Grand Theft Auto IV

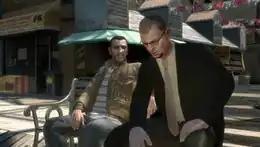
The player character sitting next to the main antagonist, at a bench on the side of the road.

Industry analysts found "Grand Theft Auto IV"s marketing much more subtle than Microsoft's marketing of "Halo 3" (2007), identifying Rockstar's interest in controlling the output at all times. The game was marketed through video trailers and press demonstrations. On 29 March 2007, the debut trailer was released. It was narrated by protagonist Niko, and depicts the open world accompanied by the song "Pruit-Igoe" by Philip Glass, originally composed for Godfrey Reggio's 1982 documentary film "Koyaanisqatsi". The trailer is credited for starting the Rickrolling meme; after the higher viewership crashed Rockstar's website, several users re-posted the trailer, but some misleadingly played the music video for Rick Astley's "Never Gonna Give You Up". The second trailer was released on 28 June 2007, showcasing the game's physics engine and featuring the song "Arm in Arm (Shy Child Remix)" by the Boggs. Dan Houser noted that the game was "still rough" when the first trailer was released, but that cutscenes were "coming on board" by the second trailer's release.